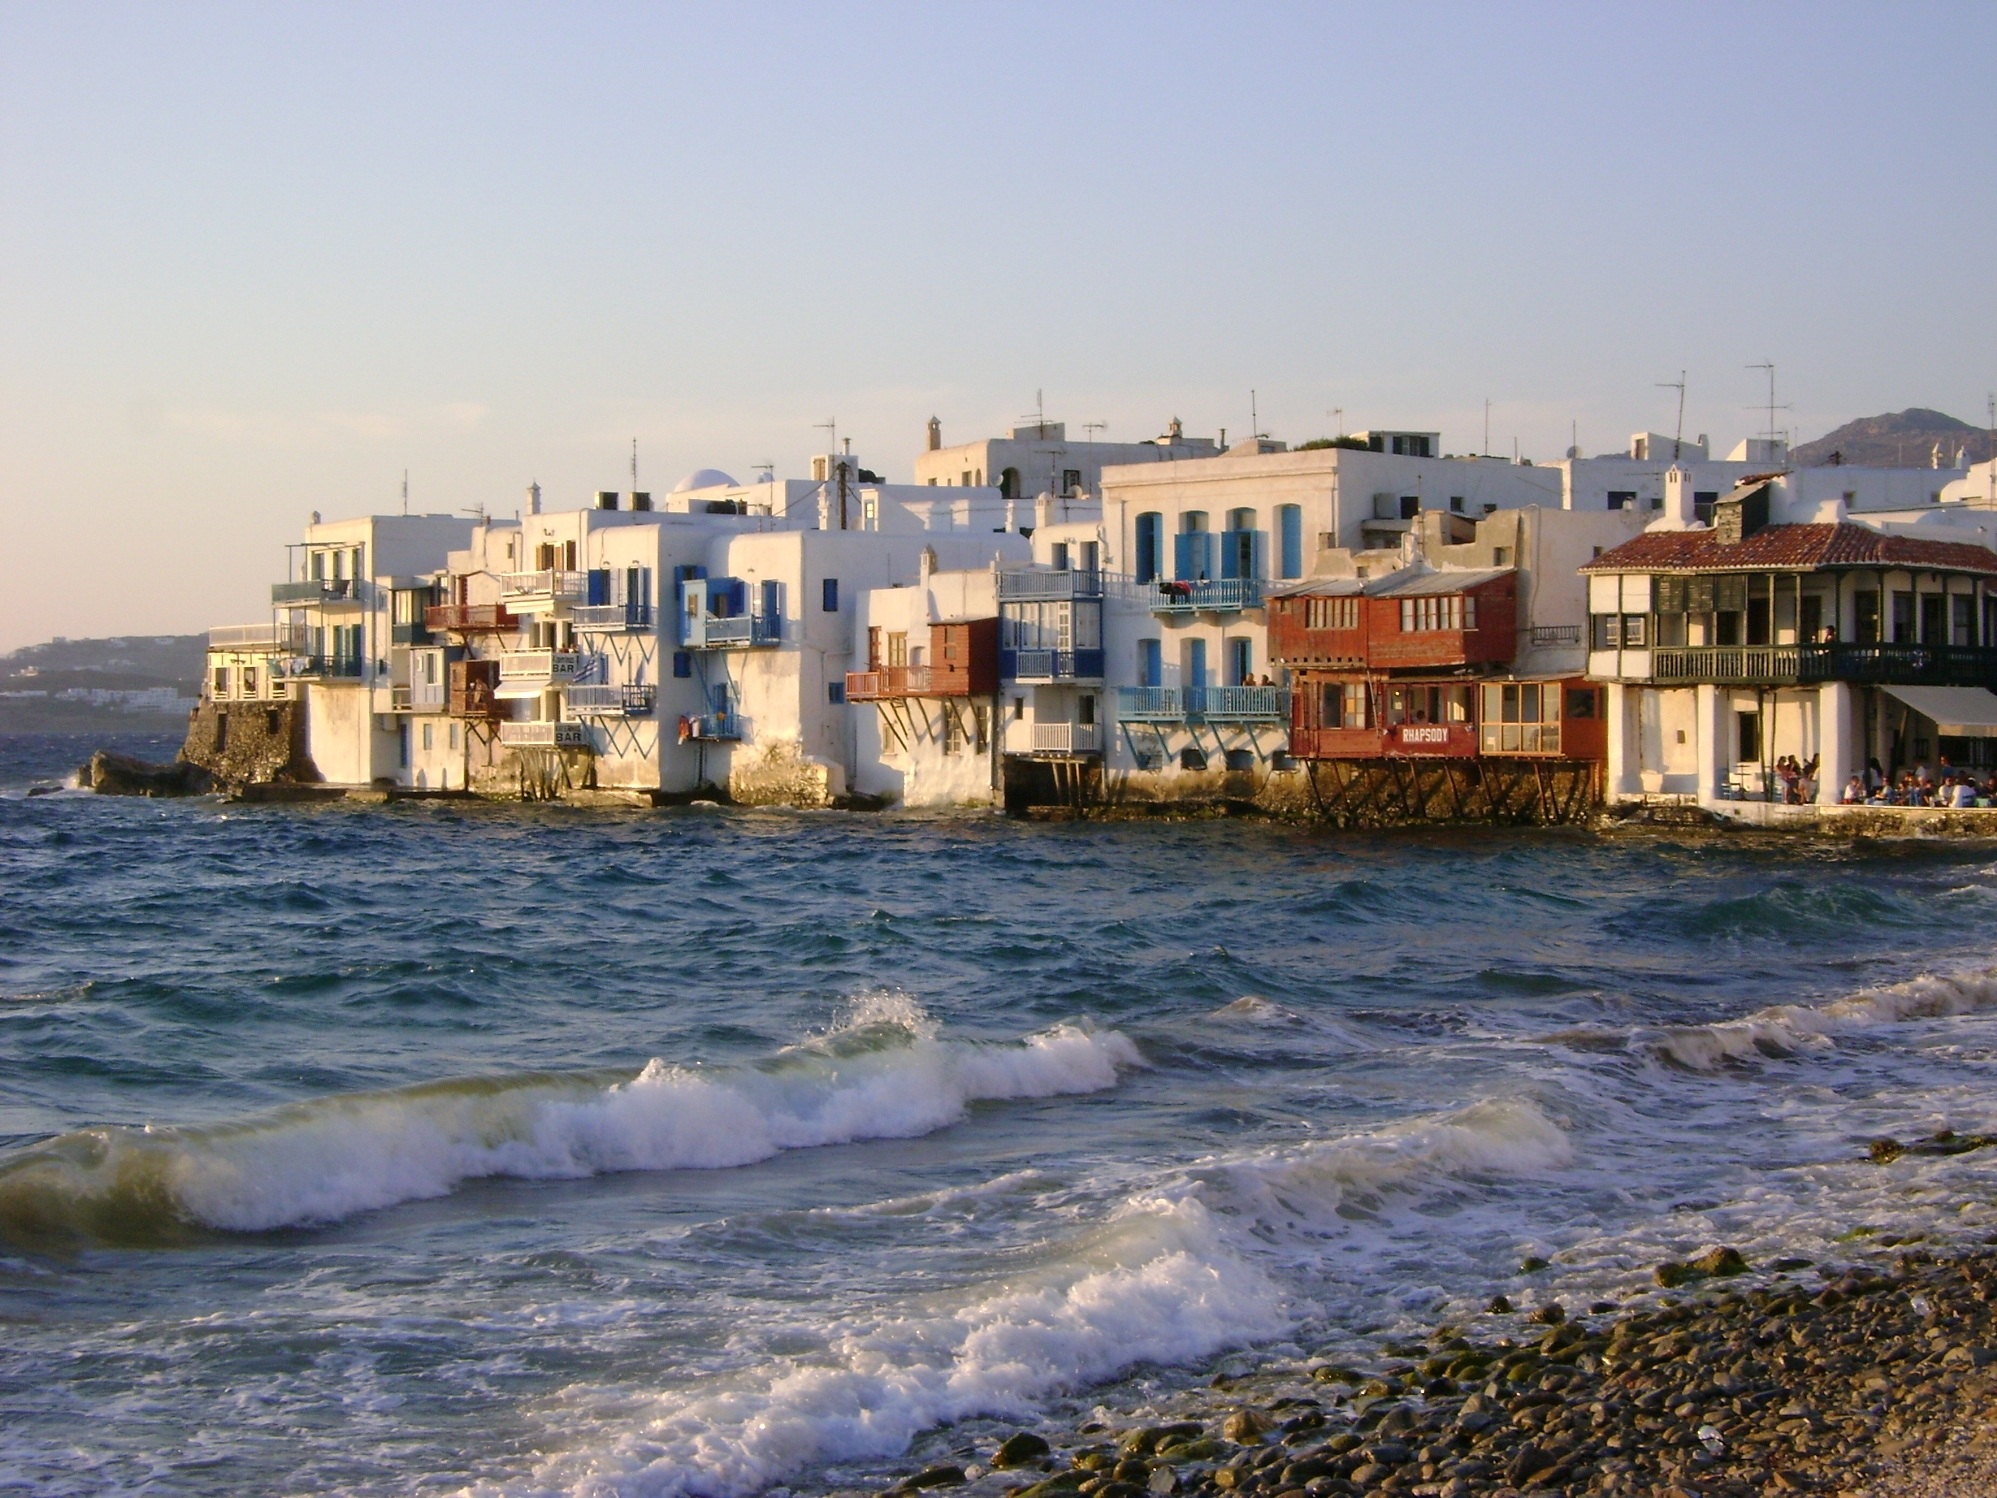
beach, landscape, sea, coast, water, ocean, sun, shore, wave, town, view, cityscape, vacation, village, cove, mediterranean, vehicle, scenic, bay, harbor, body of water, greece, channel, mykonos, little venice